Boli County

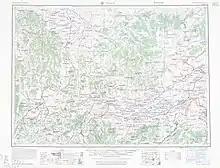
Boli (labelled as ) (1955)

There are five subdistricts, five towns and five townships in the county: